2005 British Grand Prix

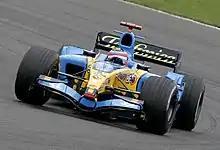
Fernando Alonso took pole position, but had to give best to Montoya in the race.

On lap 32 Barrichello, on a three-stop strategy, made his second stop. This enabled Räikkönen, now the fastest man on the track, to close up behind Button. Montoya responded to his team-mate's pace, and to Alonso, by setting back-to-back fastest laps on laps 40 and 41, increasing his lead over the Spaniard to over six seconds. On lap 43, Räikkönen took fourth when Button made his second stop, easily retaining this position after his own stop two laps later. Montoya pitted on lap 44, putting Alonso back in front, before Barrichello made his third stop on lap 45. On lap 46 Fisichella, on course for his first podium since winning the opening race of the season in Australia, made his second stop, but stalled as he tried to leave the pits, promoting Räikkönen to third.